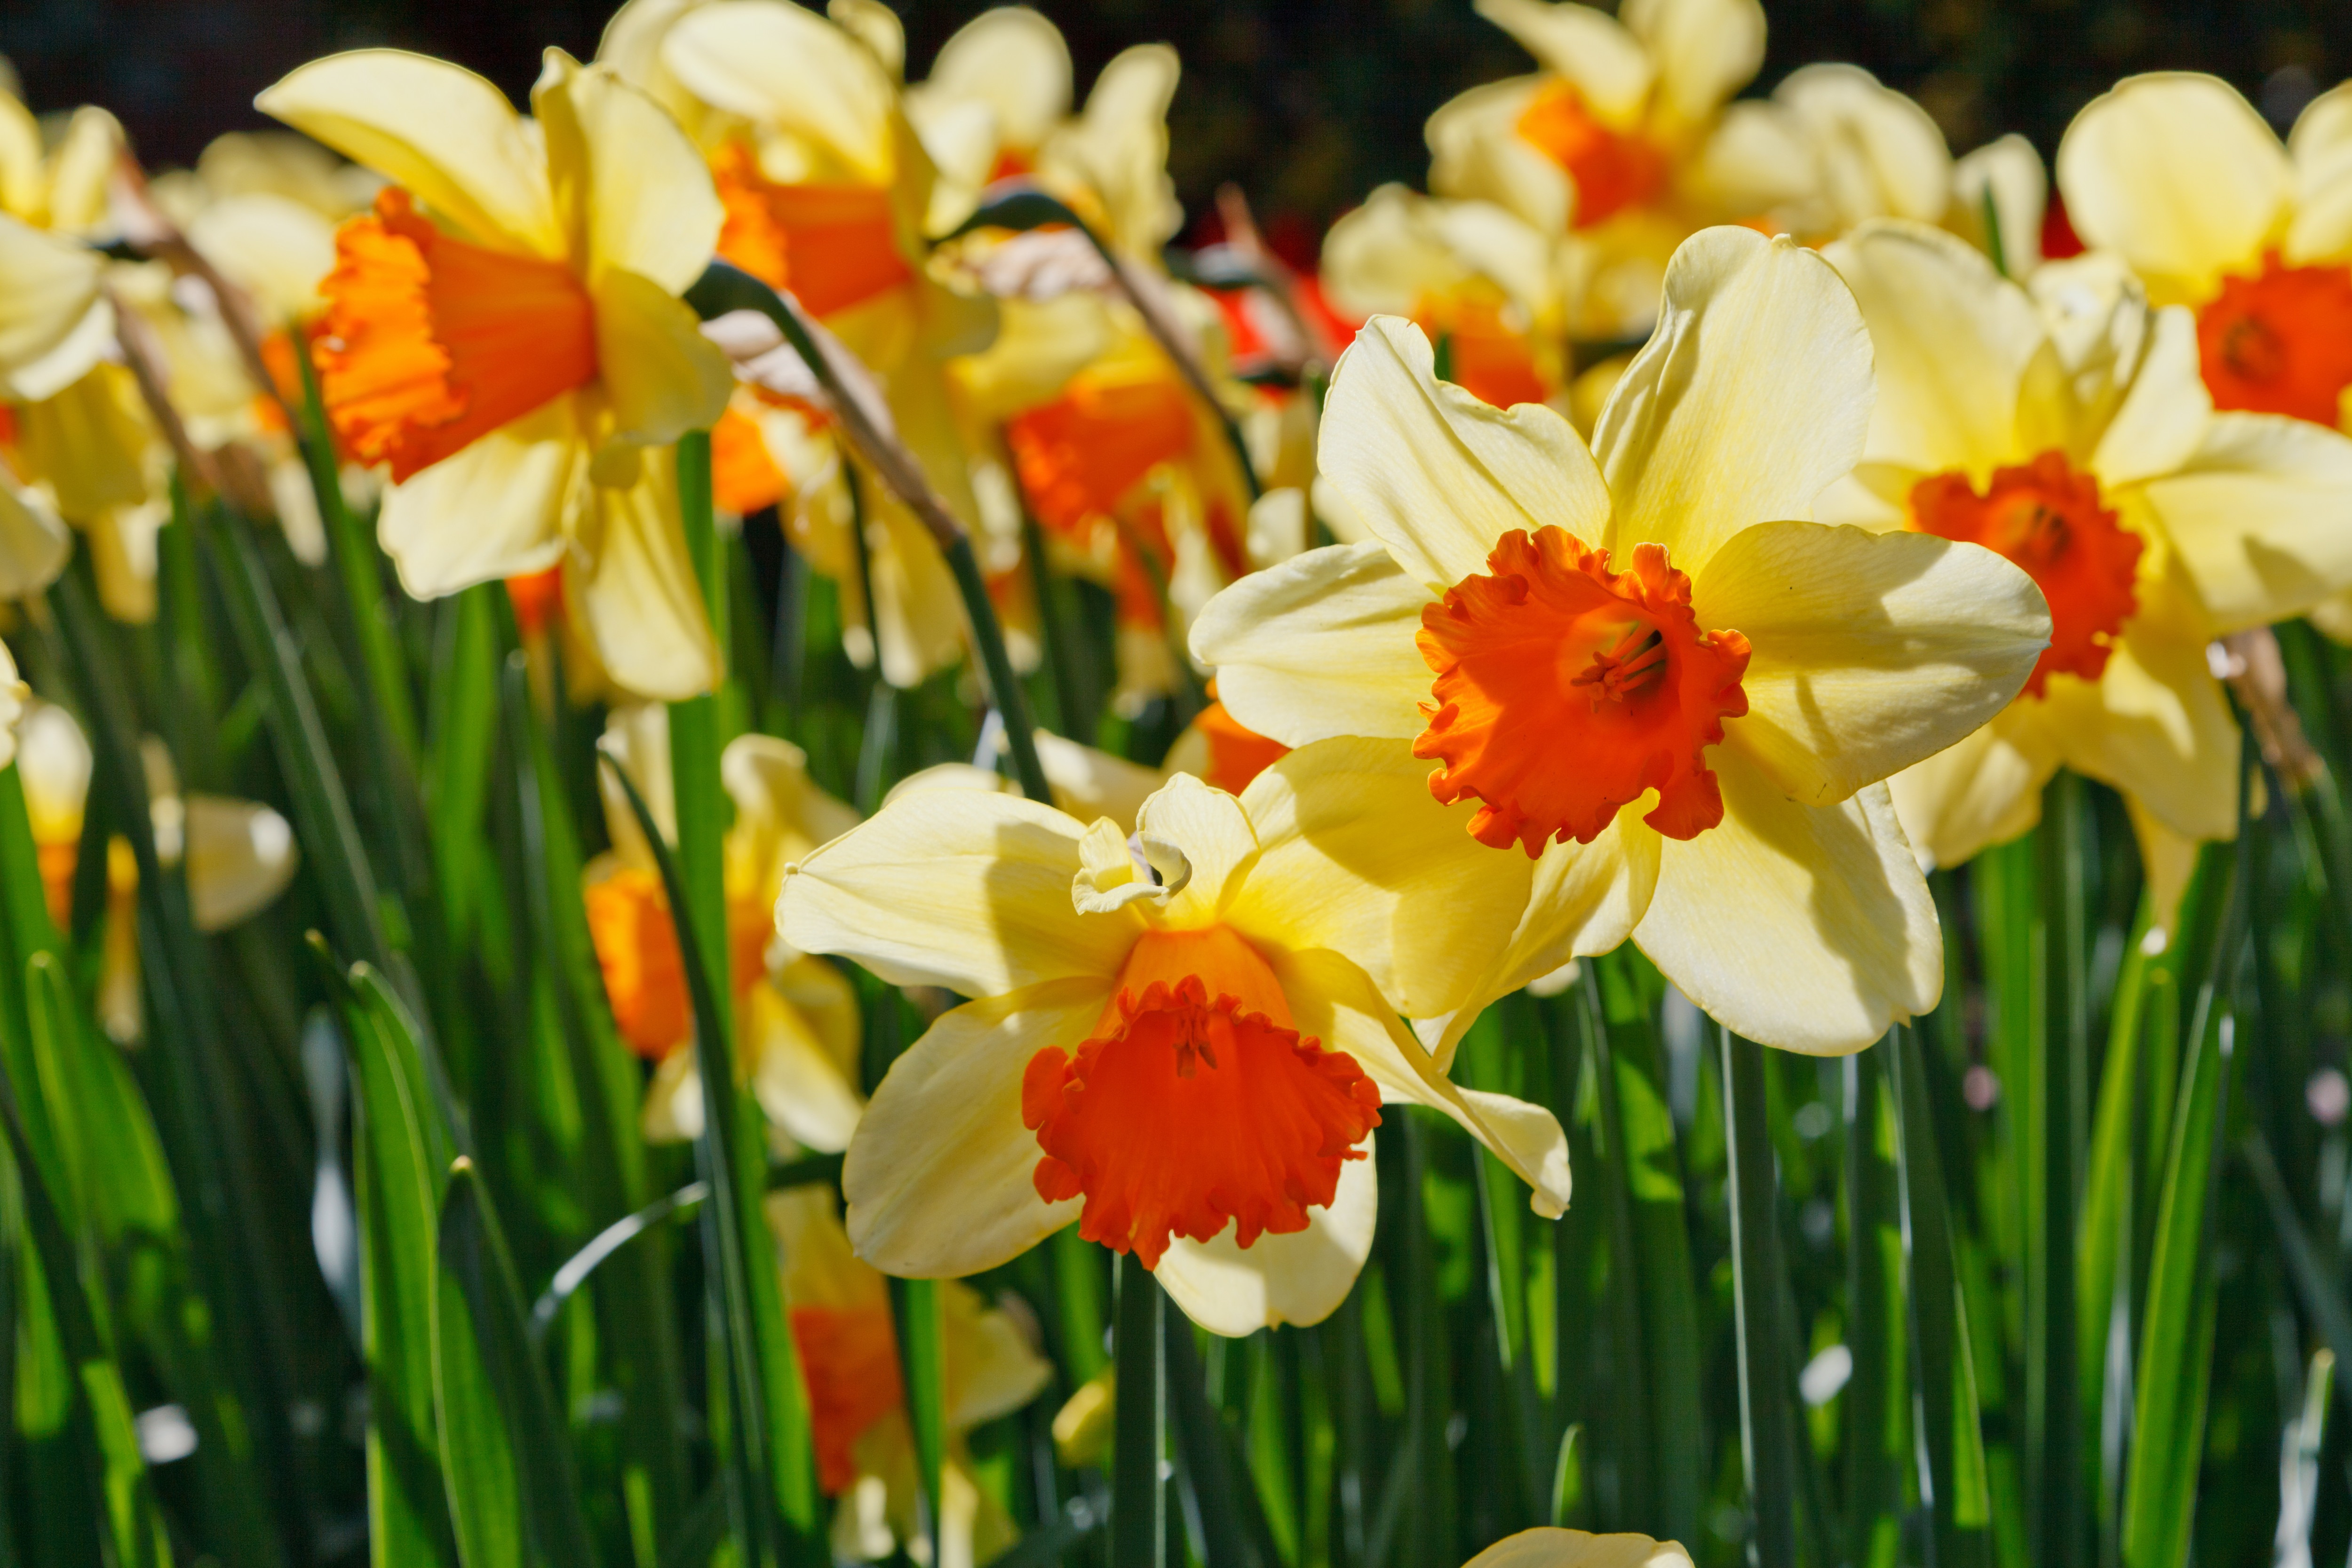
nature, light, glowing, plant, flower, petal, bloom, floral, spring, green, glow, botany, colorful, yellow, daffodil, flora, petals, bright, daffodils, narcissus, detail, macro photography, flowering plant, land plant